San Diego

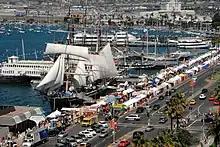
San Diego Bay Festival of Sail

San Diego is part of San Diego County, and includes all or part of the 1st, 2nd, 3rd and 4th supervisorial districts of the San Diego County Board of Supervisors, Other county officers elected in part by city residents include the Sheriff, District Attorney, Assessor/Recorder/County Clerk, and Treasurer/Tax Collector.